Jimmy Mill

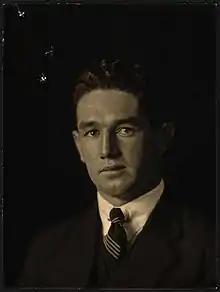

James Joseph Mill (19 November 1899 – 29 March 1950) was a New Zealand rugby union player. A halfback, Mill represented East Coast, Hawke's Bay and Wairarapa at a provincial level, and was a member of the New Zealand national side, the All Blacks, from 1923 to 1930. He played 33 matches for the All Blacks including four internationals. Of Ngāti Porou descent, Mill played for New Zealand Māori in 1922 and 1923.